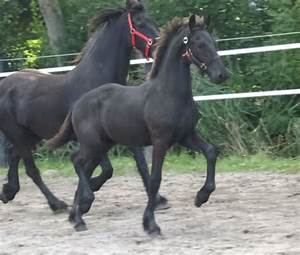
Label: cavallo